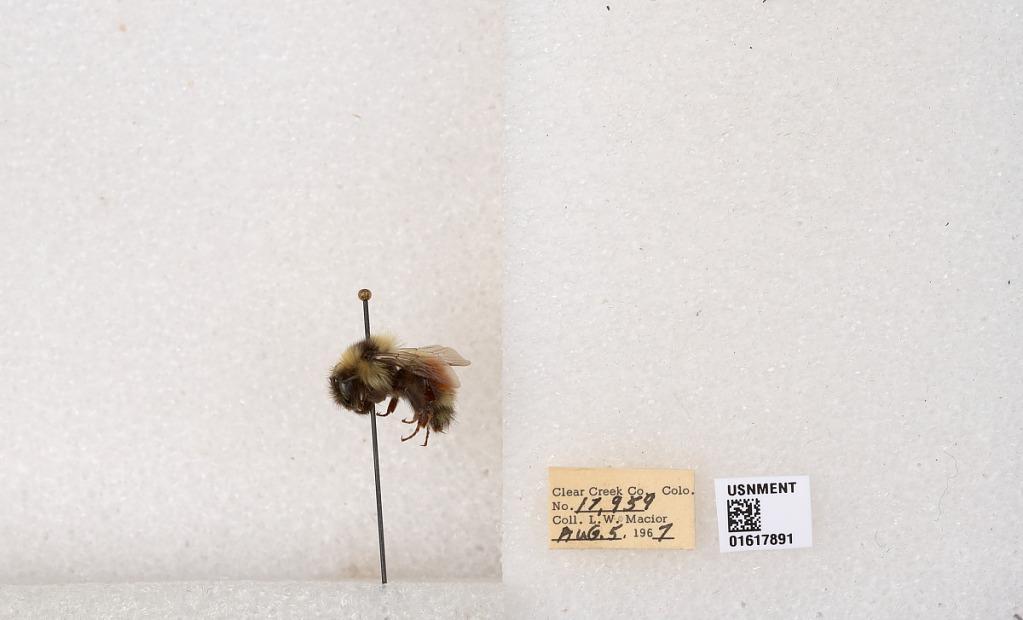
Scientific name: Bombus (Pyrobombus) sylvicola Kirby
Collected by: L. Macior
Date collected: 1967-8-5
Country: United States
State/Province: Colorado
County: Clear Creek
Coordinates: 39.6891, -105.644